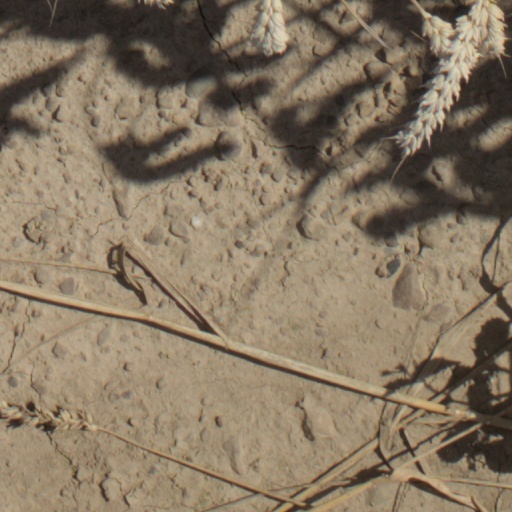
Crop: wheat